Greeks in South Sudan

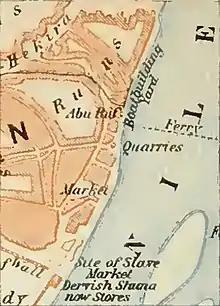
The Abu Ruf quarter on a 1914 map

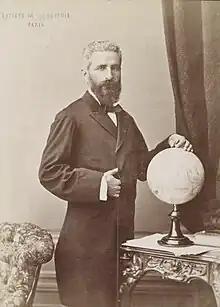

When the Turkish-Egyptian forces of the Ottoman Khedive Mohamed Ali conquered the Funj kingdom in 1821, the invading army reportedly included Greek mercenaries of Arvanite origin – who helped pave the. way for the subsequent conquest of Southern Sudanese lands.